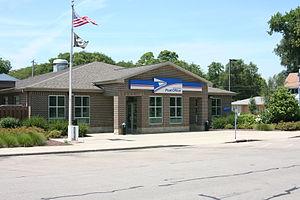
Byron est une ville du comté d'Ogle en Illinois aux États-Unis. Fondée en juillet 1835, la ville est incorporée le 23 octobre 1879. Lors du recensement de 2010, la ville comptait une population de 3 753 habitants.